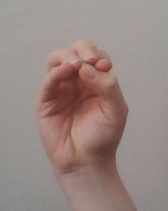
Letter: ha